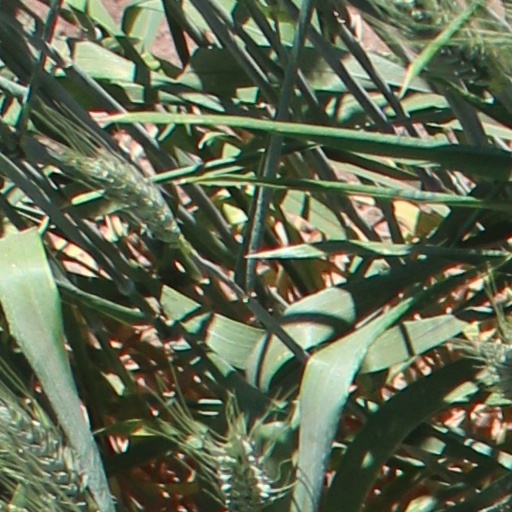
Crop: wheat